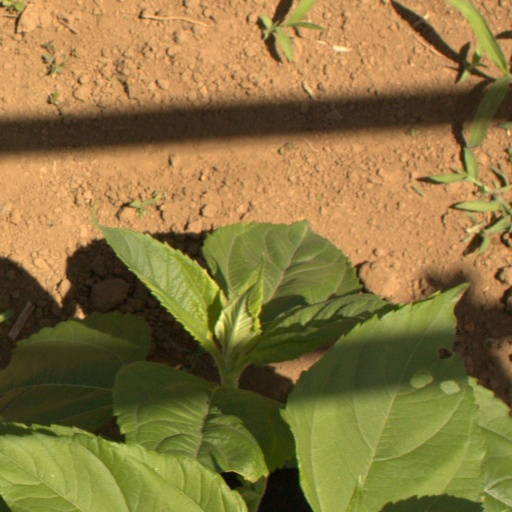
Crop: Jerusalem artichoke